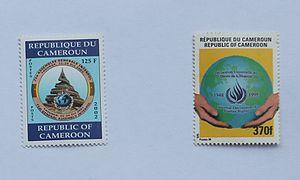
Campost, acronyme de Cameroon Postal Services, est l'opérateur postal public camerounais. Cet opérateur propose également des services bancaires et des solutions numériques.